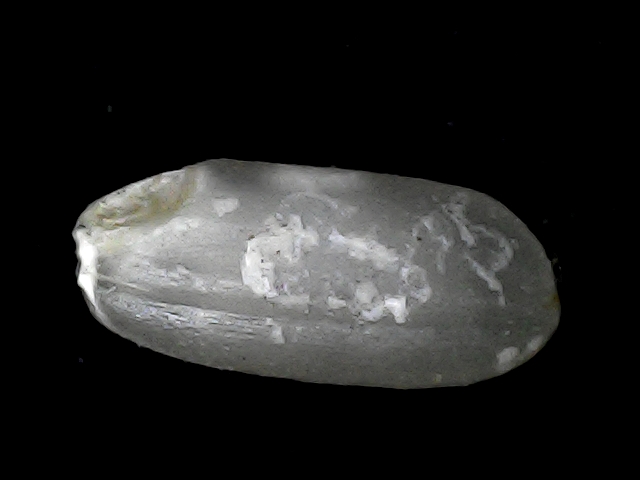
Rice variety: BD52